Apuan Alps

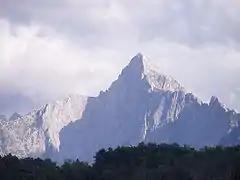
Northern view of the Pizzo d'Uccello.

The Apuan Alps are a mountain range in northern Tuscany, Italy. They are included between the valleys of the Serchio and Magra rivers, and, to the northwest, the Garfagnana and Lunigiana, with a total length of approximately .